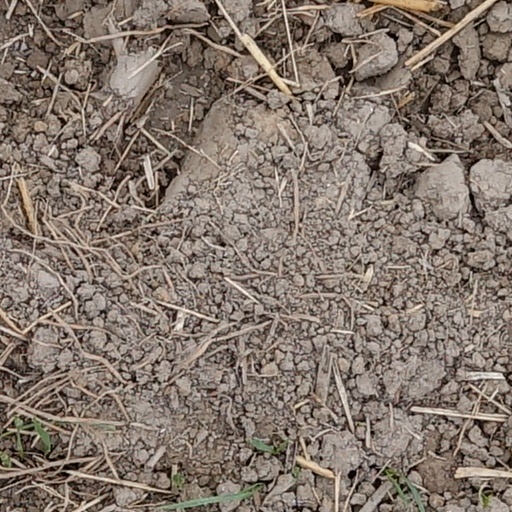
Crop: wheat